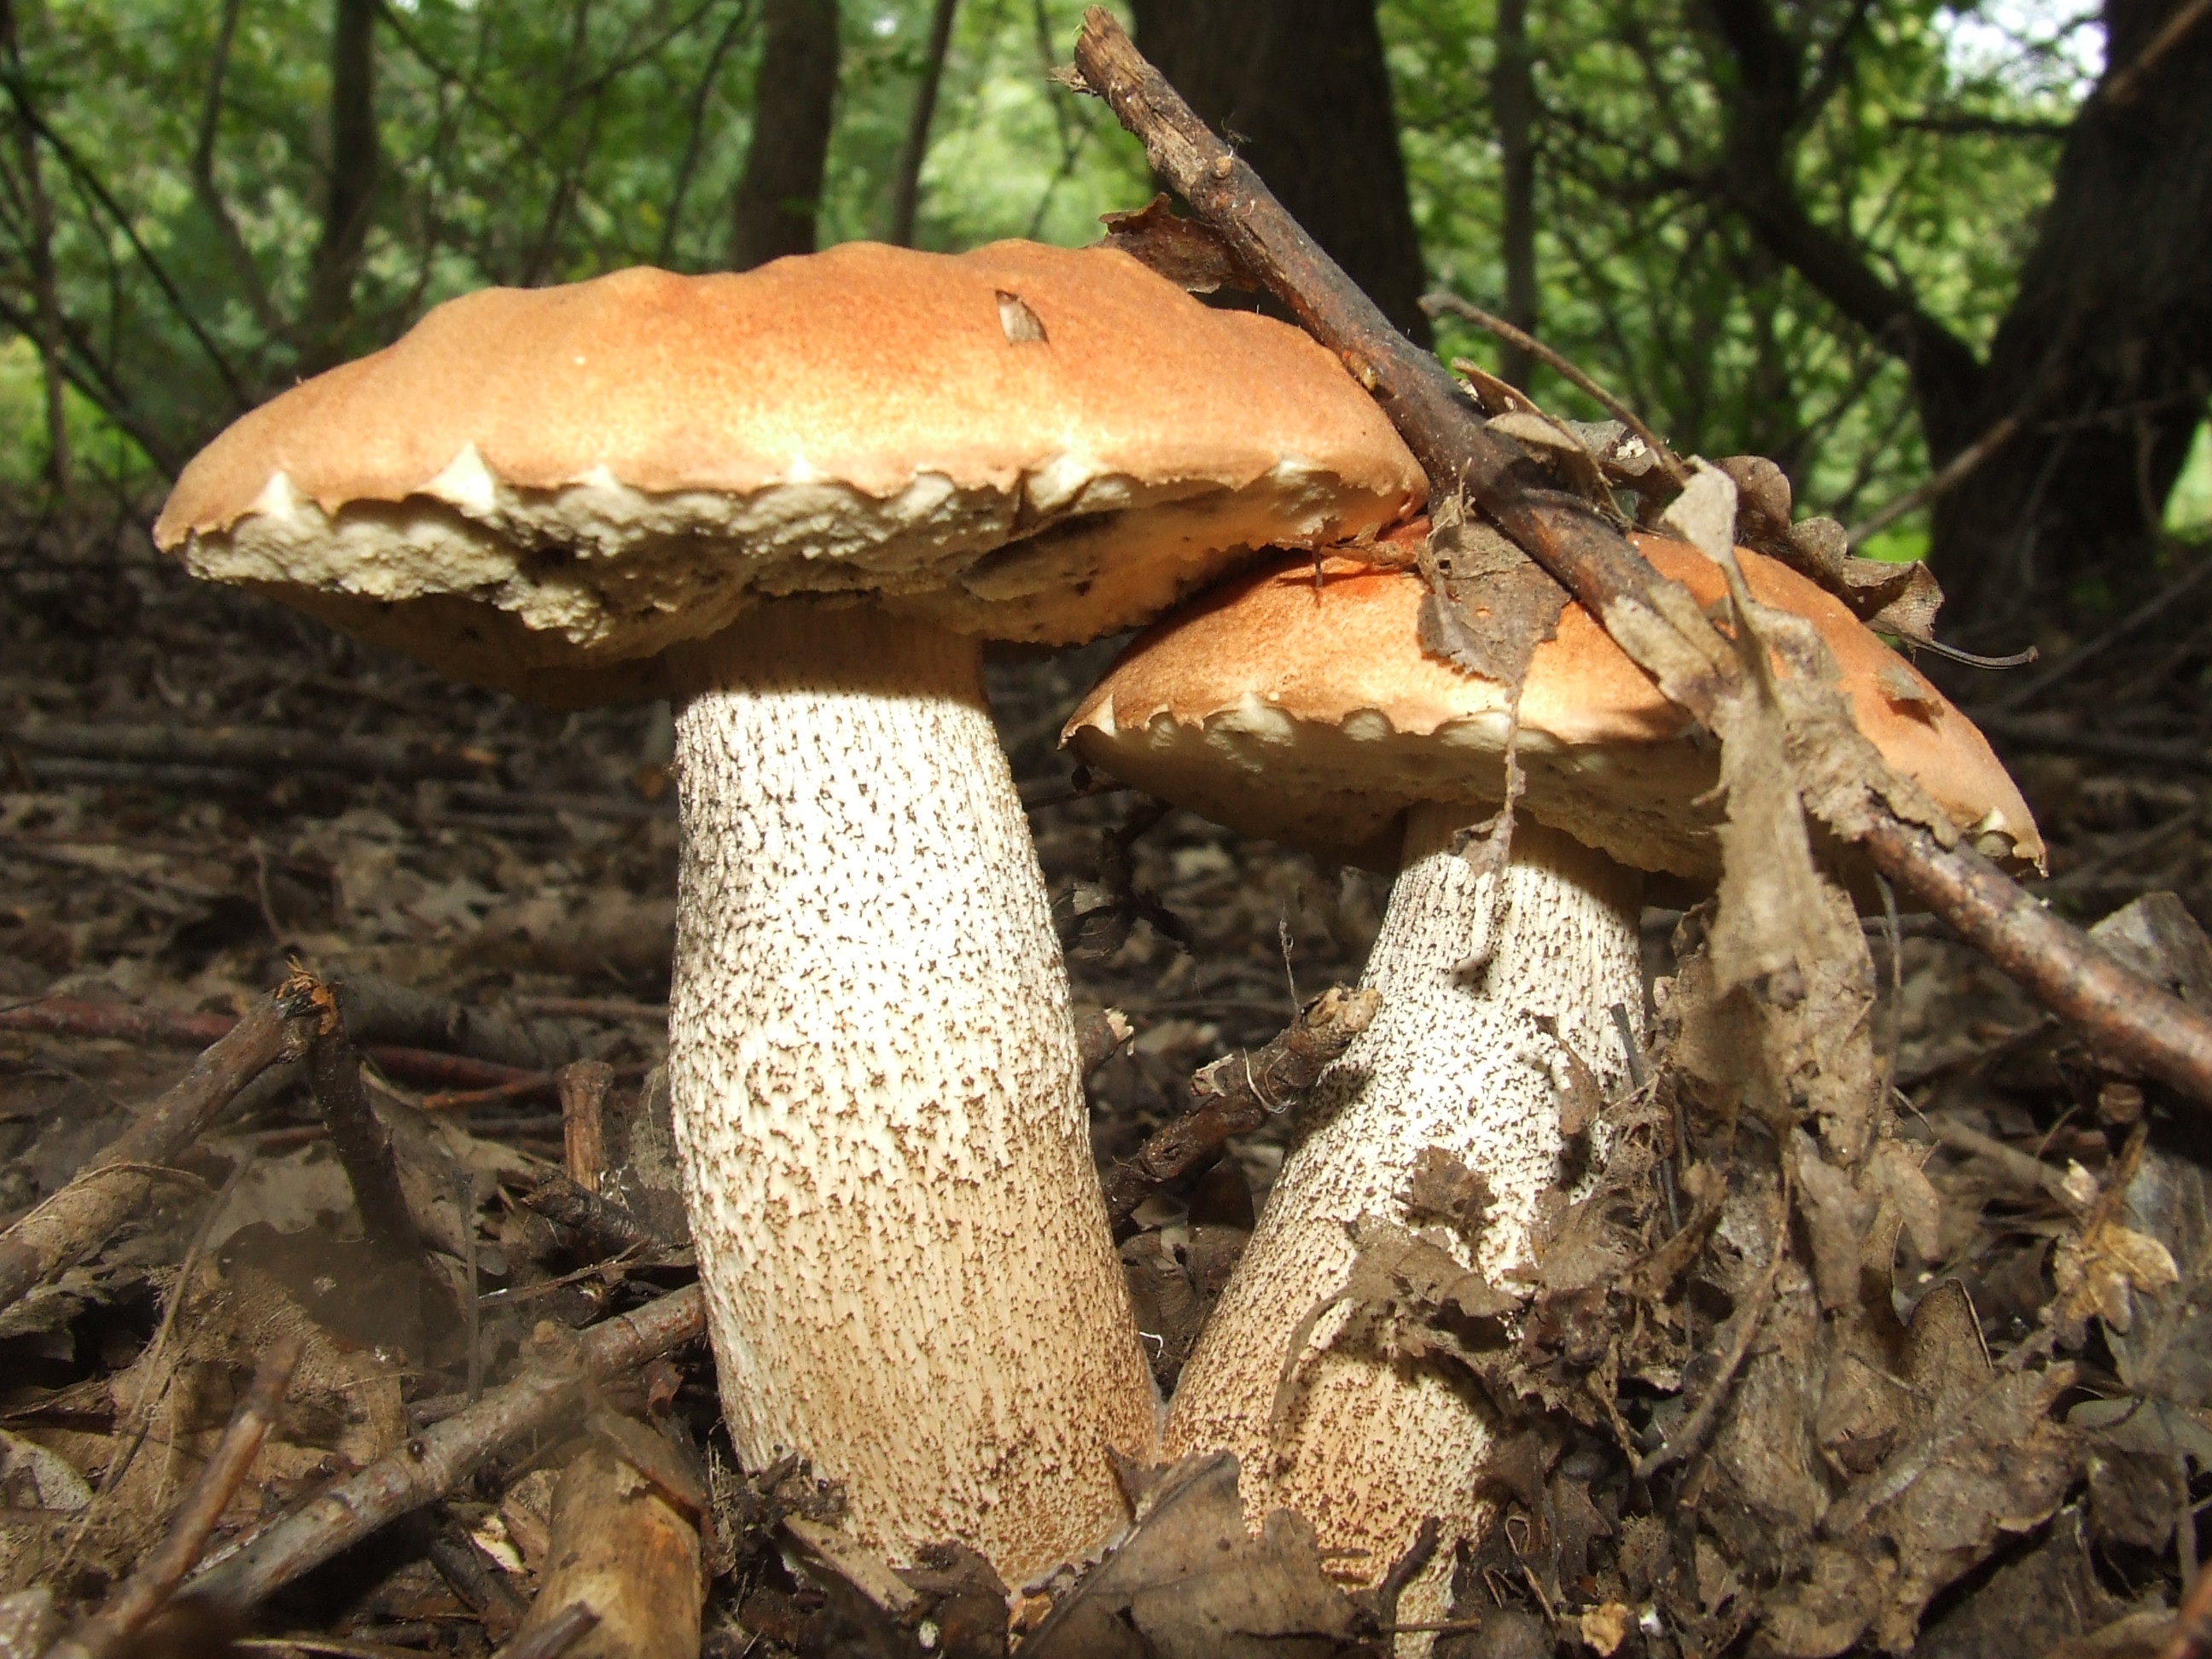
nature, forest, trunk, autumn, soil, mushroom, fauna, fungus, woodland, bolete, matsutake, avar, oyster mushroom, edible mushroom, shiitake, medicinal mushroom, agaricomycetes, agaricaceae, penny bun, zempl n hills, boletus rdesnyel